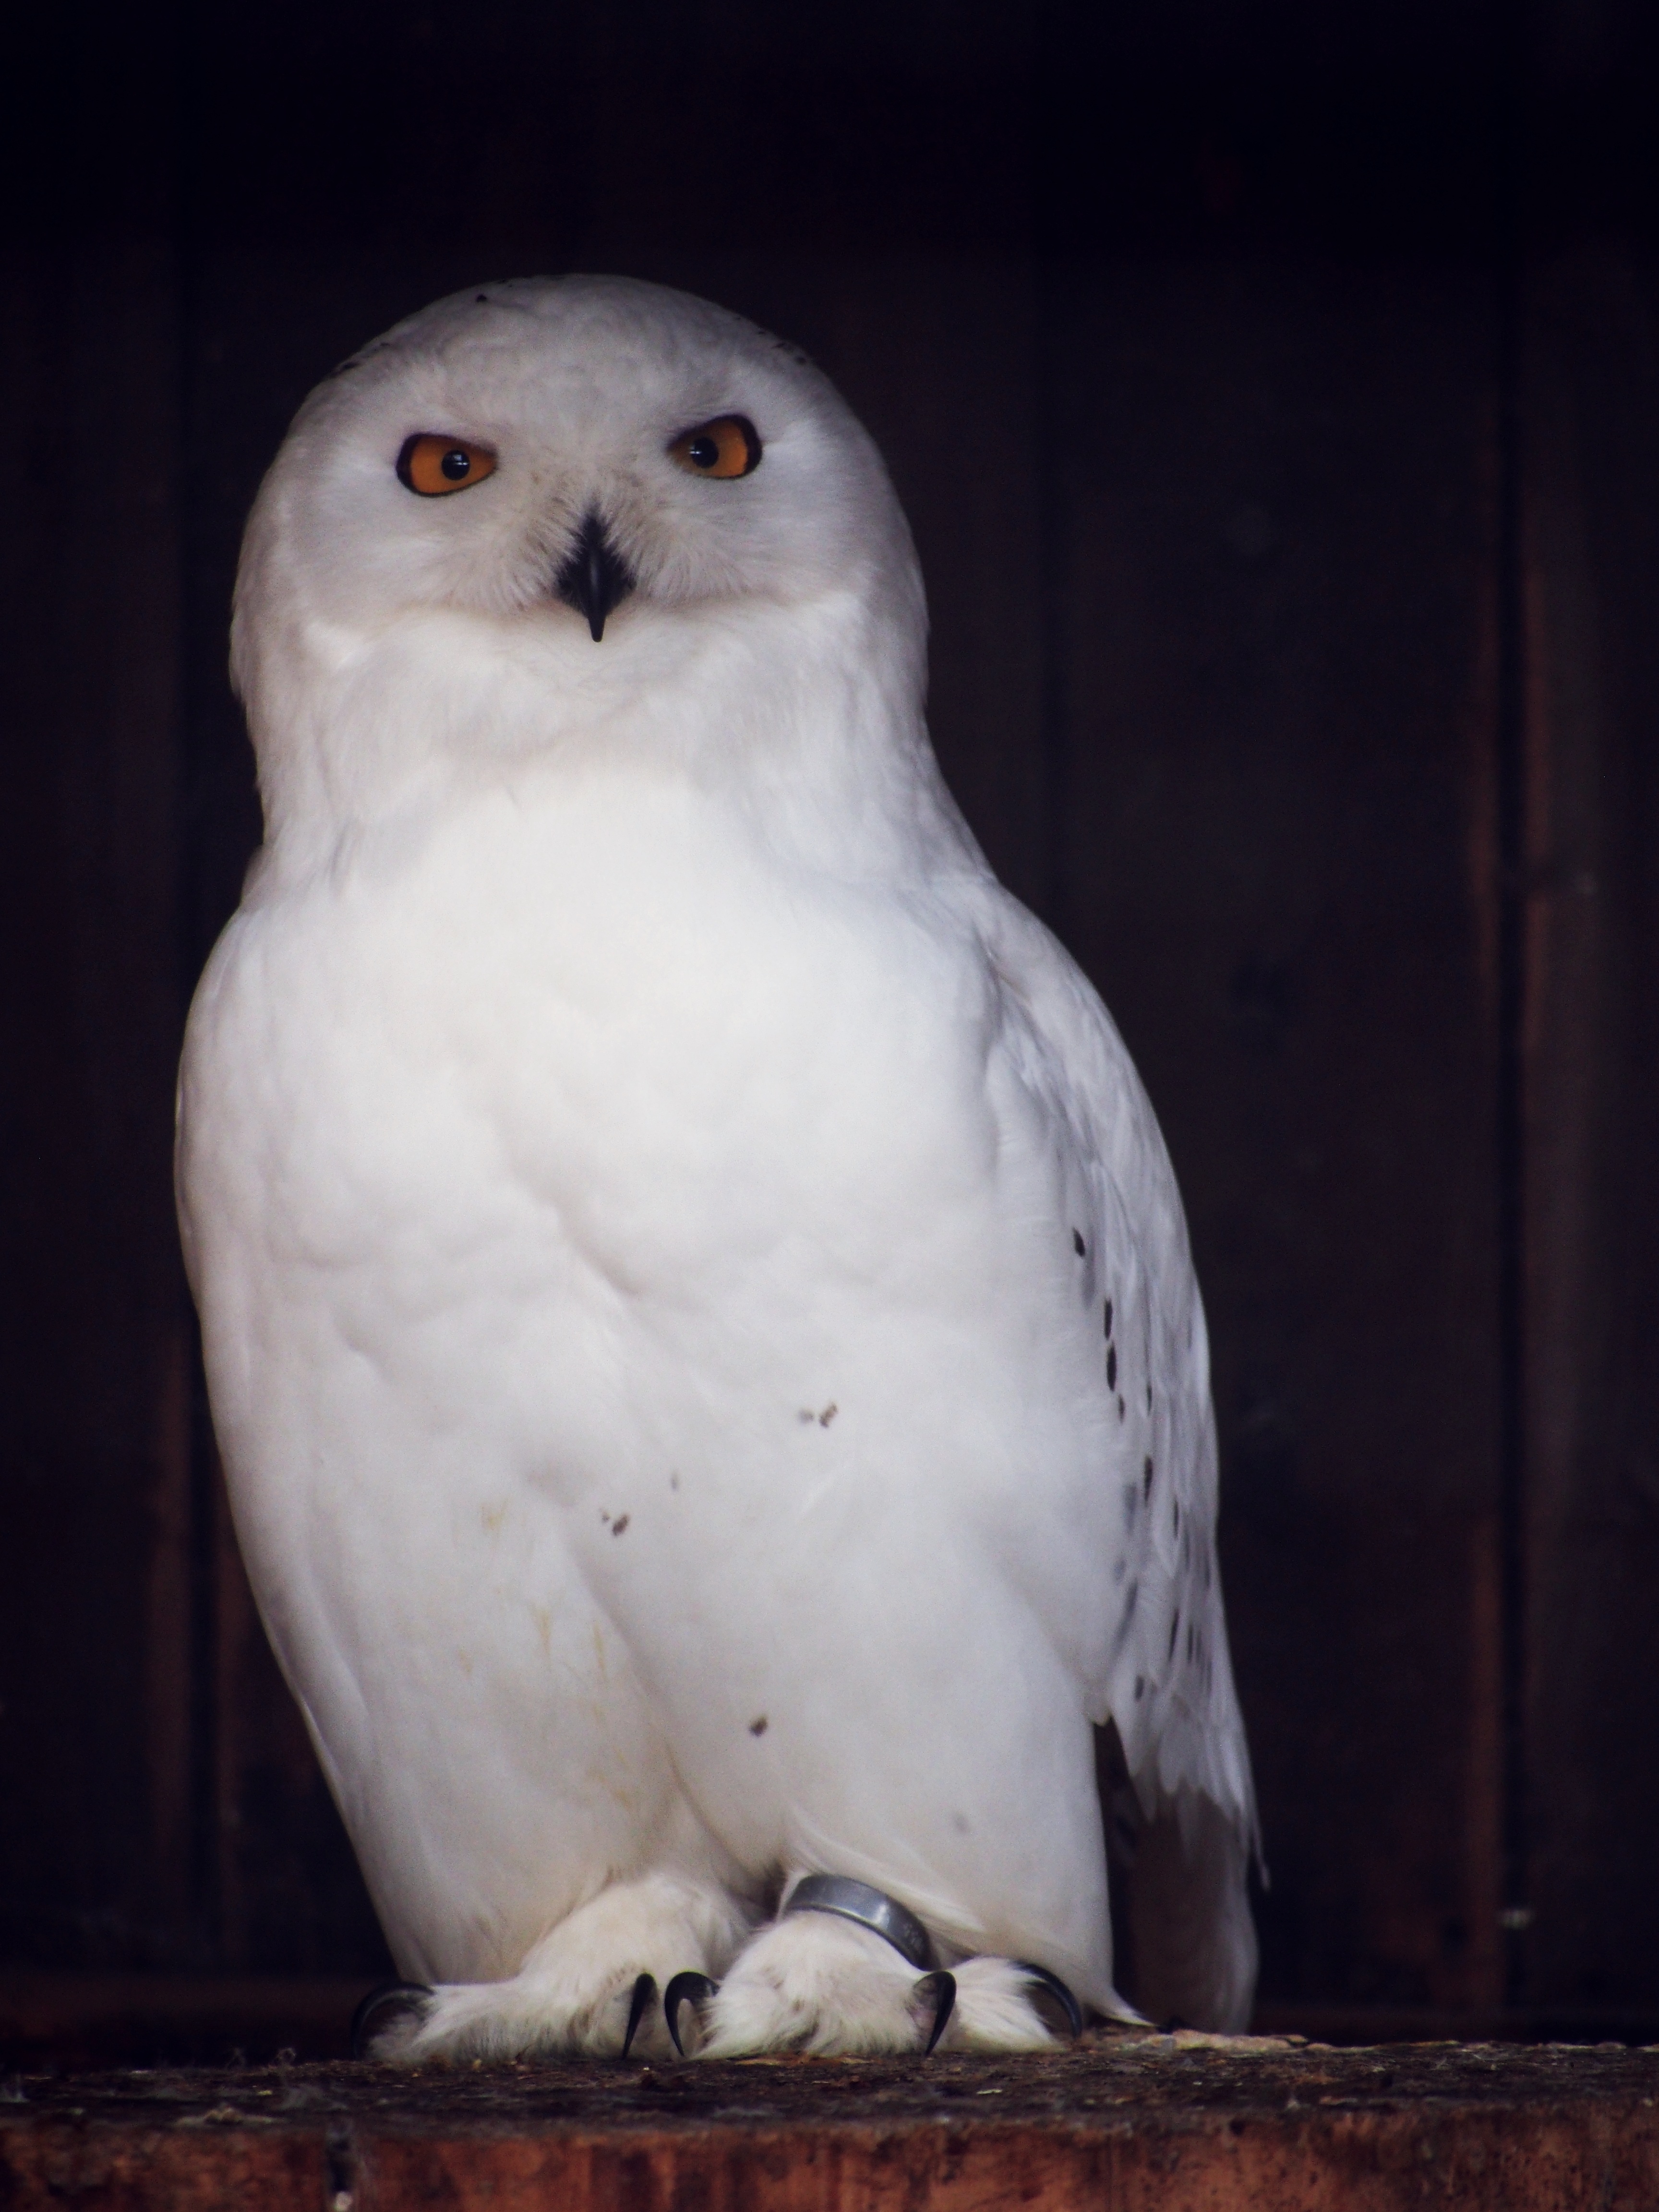
snow, bird, wing, white, animal, mystical, zoo, beak, owl, feather, fauna, plumage, snowy owl, enclosure, eyes, vertebrate, way, nocturnal, animal world, forest animal